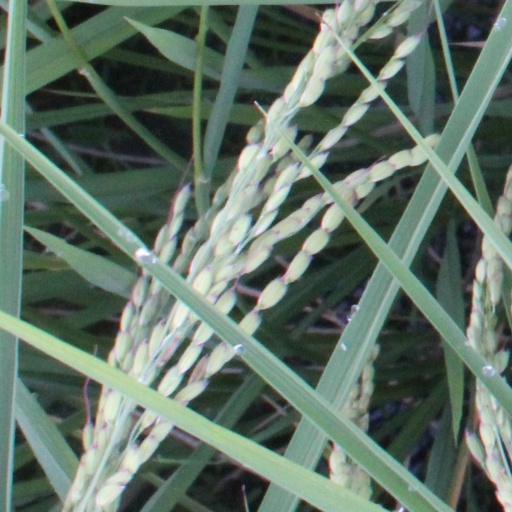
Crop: rice